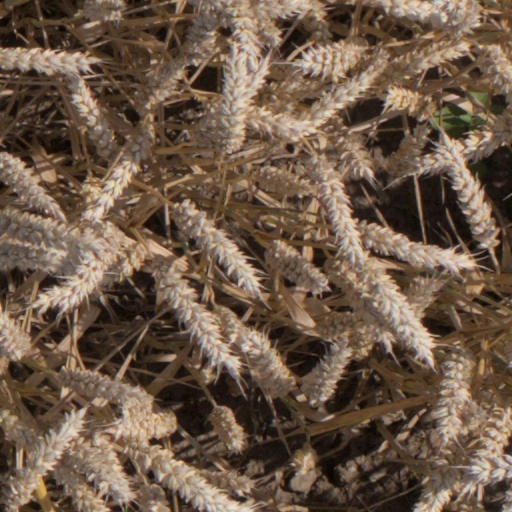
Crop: wheat